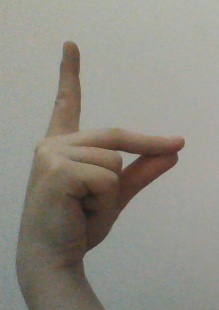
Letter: ta